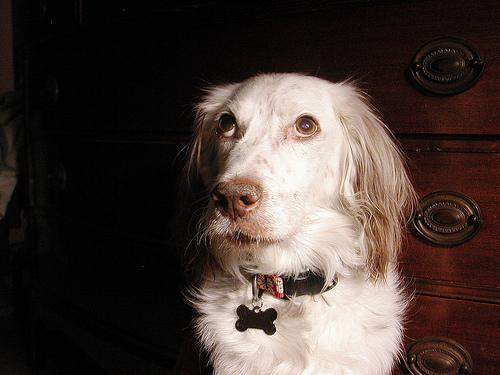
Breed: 203-n000022-English_setter